Question: Please indicate a possible affordance area of the hold_knife that can be used for holding
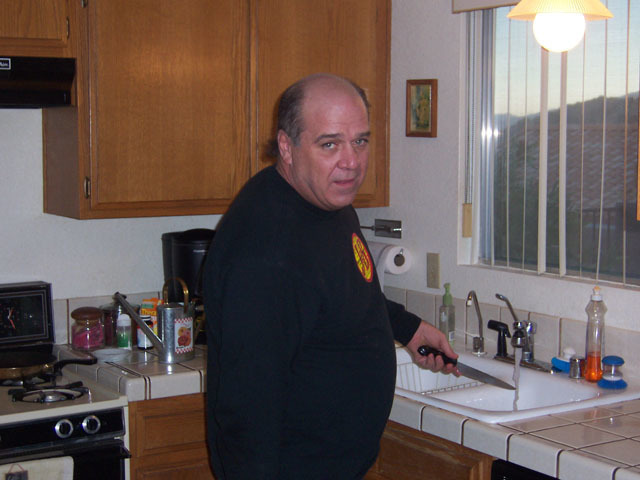
Answer: [415.655, 344.96, 458.112, 368.469]